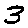
Label: 3